AMF Bowling Pinbusters!

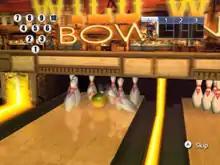

The Wii controller allows the player to mimic real bowling by using typical bowling movements. The game environment offers mirrored balls, hot neon lights, and strobe effects. Several mini-games are available such as Obstacles and Pool Bowl.